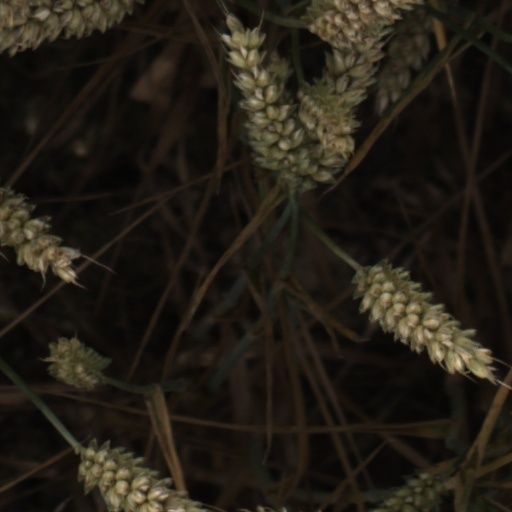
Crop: wheat